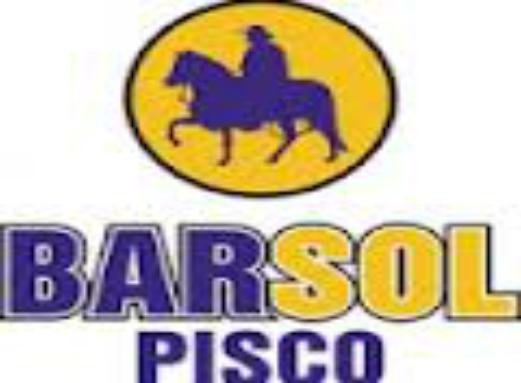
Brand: BARSOL
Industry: Food